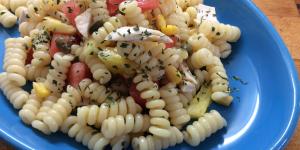
ensalada de pasta para dieta